Monday Kiz (singer)

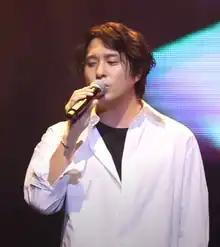

Lee Jin-sung (born February 27, 1985), better known by the stage name Monday Kiz, is a South Korean singer and former member of Monday Kiz. He released his first album as a solo artist on May 3, 2016. Originally a duo of Lee Jin-sung and Kim Min-su, it was disbanded on August 4, 2008 when Kim Min-soo died in a motorcycle accident on April 29, 2008. It was re-engaged as a trio in April 2010.